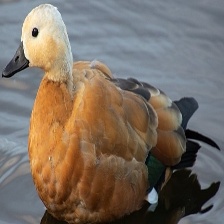
Species: RUDDY SHELDUCK
Scientific name: TADORNA FERRUGINEA
ImageNet parent category: drake